The Mystical Nativity

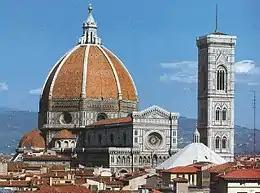
Savonarola's preaching attracted huge crowds to Florence Cathedral – like much of the city, Botticelli had come under his sway.

The painting emerged from the city of Florence in a time when the preacher Girolamo Savonarola held the city in its grip. He had arrived in Florence in 1490 and was repelled by the artistic glory and enormous wealth that so impressed the world. He preached that Florence was a corrupt and vice-ridden place. A great scourge was approaching – and then his words had assumed a terrifying reality: the Italian War of 1494–1498. In 1494, a huge French army invaded Italy and troops entered Florence. The Florentines feared the King of France meant to sack the city. Savonarola stepped into the political vacuum, he met with the French king and persuaded him to leave Florence peacefully. In their gratitude and relief the Florentines increasingly saw the friar as a prophet and his preaching attracted huge crowds to Florence Cathedral. Savonarola claimed that Florence could become the new Jerusalem if the citizens would repent and abandon their sinful luxuries – and that included much of their art. His beliefs were made real as groups of evangelical youths went onto the streets to encourage people to part with their luxuries, their lewd pictures, and books, their vanities, combs, mirrors. Botticelli may well have seen his own paintings fed to the flames. Yet the artist might not have objected because, like much of the city, he too had come under the sway of Savonarola. It seems that a sermon preached by Savonarola bears directly upon the Mystical Nativity.